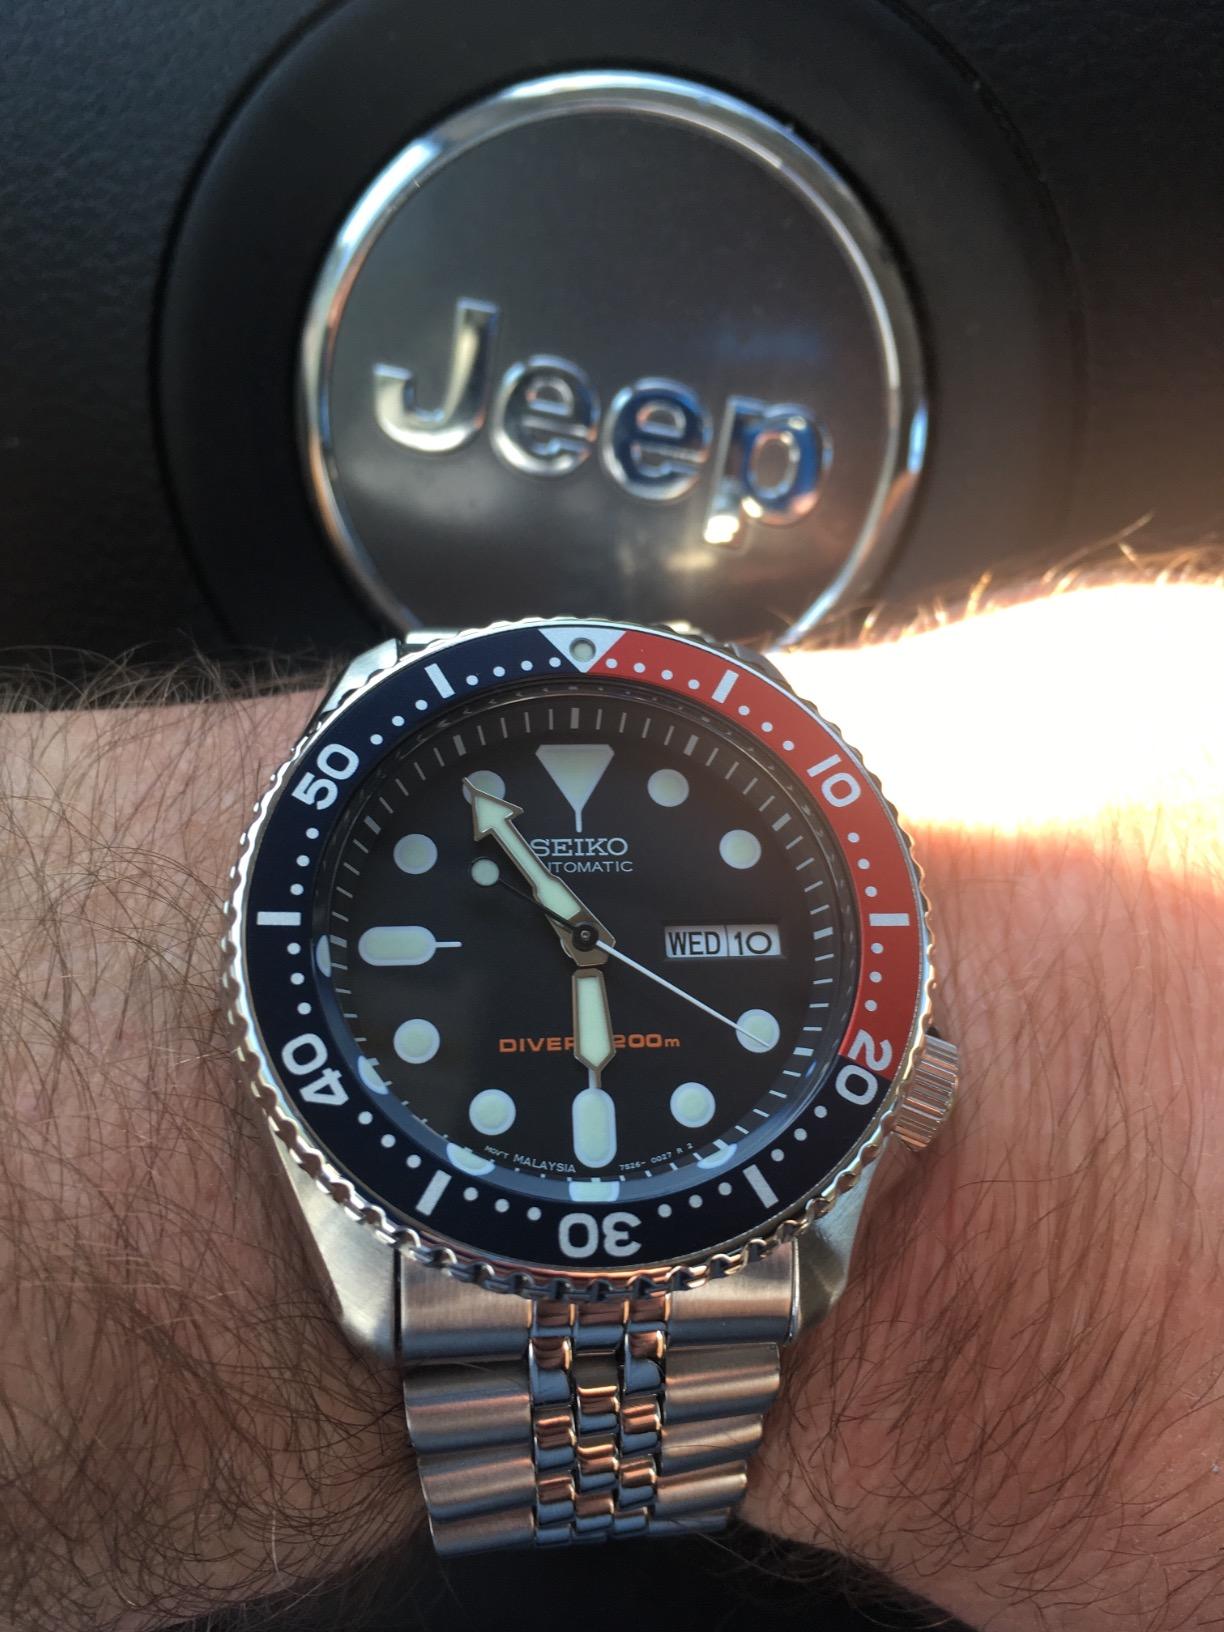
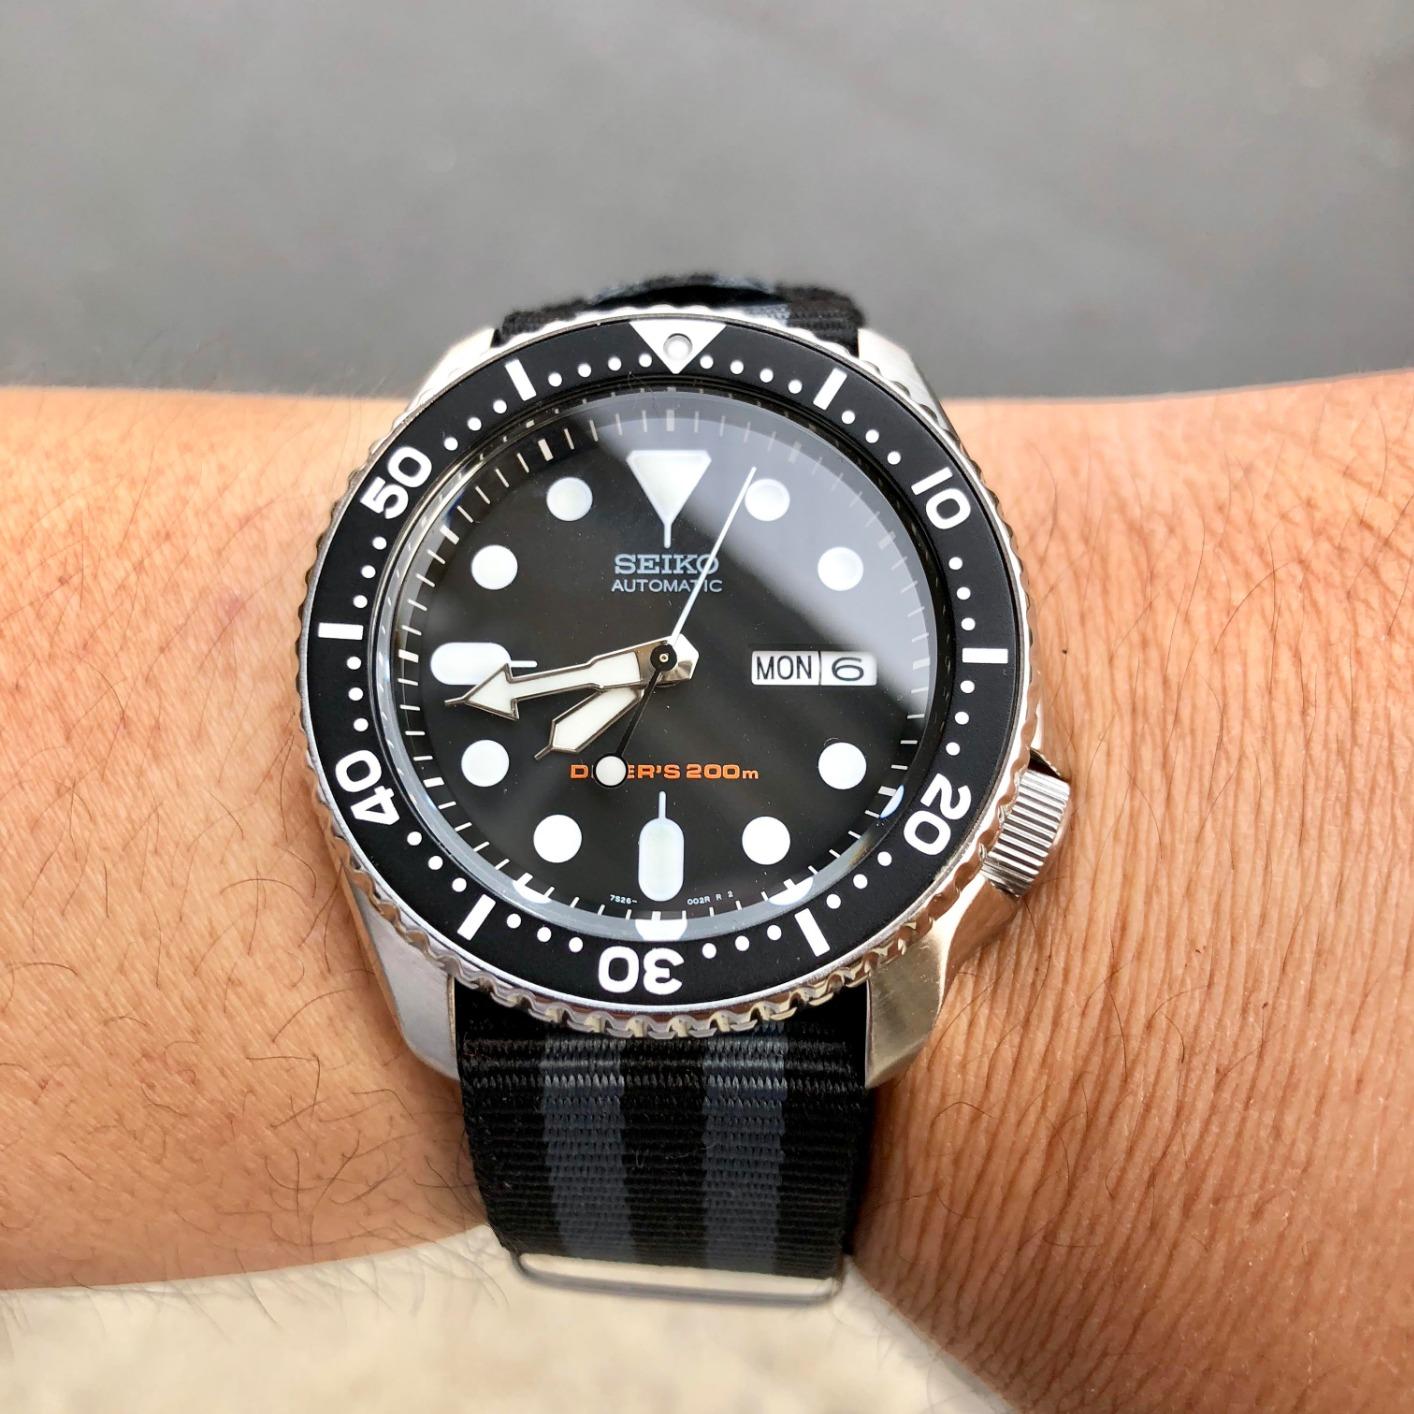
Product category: accessories_watch
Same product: no